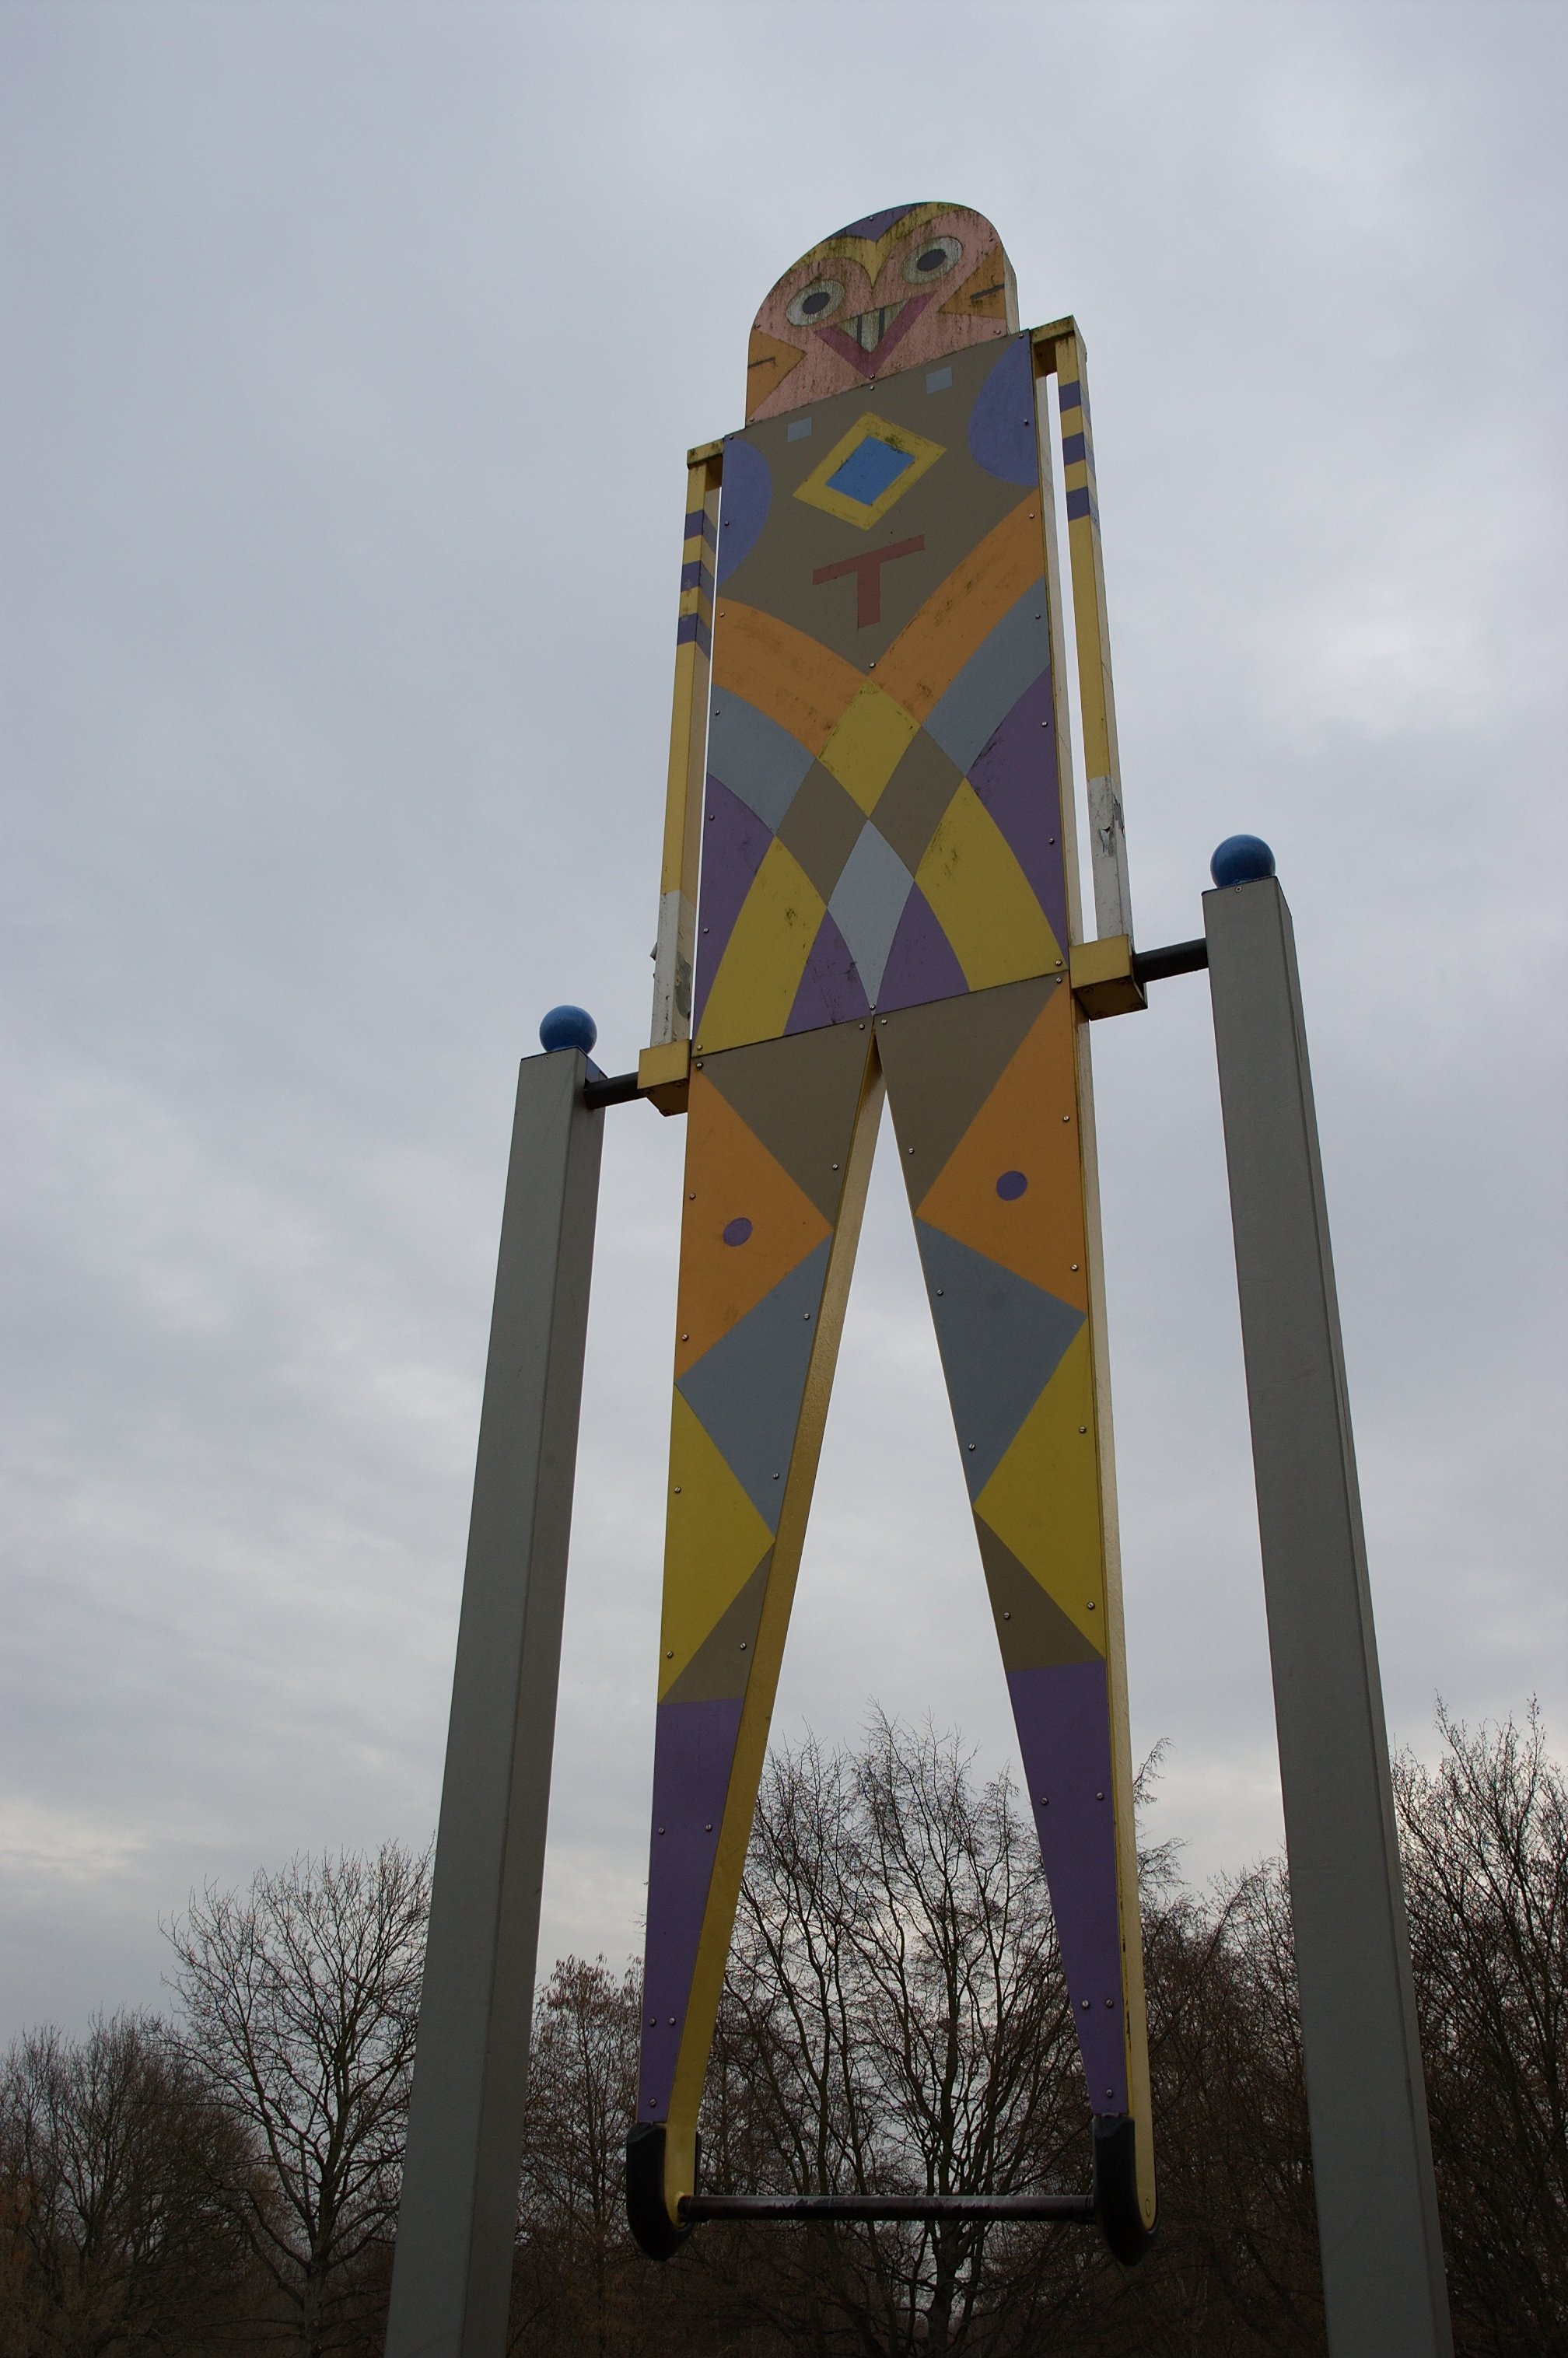
monument, tower, landmark, blue, 2011, rawtherapee, germany, deutschland, berlin, pentax, 20mm, lenstagged, steffenzahn, guessedberlin, gwbartie, k100d, justpentax, iamflickr, cosina, voigtlander, skopar, colorskopar, cv20, colorskopar20mmf35slii, 20mmf35slii, voigtlander20mm, cv2035, skopar20mmf35, cosinavoigtl nder, cosinavoigtl ndercolorskopar20mmf35, voigtl nder20mmf35colorskoparslii, voigtl nder20mmf35